American Oxygen

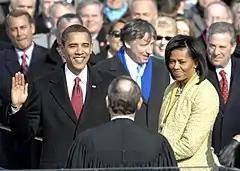
See caption

The music video for "American Oxygen" was directed by Darren Craig, Jonathan Craven and Jeff Nicholas of the Uprising Creative. The trio had previously collaborated with Rihanna on the video for her 2013 single, "What Now". Nathan Scherrer served as a producer of the visual, while Isaac Bauman was the director of photography. Clark Eddy of Snipomatic was the editor of the video, while Ben Piety helped the line producing. Brandon Mendez served as a production designer, Mel Ottenberg designed Rihanna's outfits, while Trevor Durtschi and Ntropic did the coloring. It premiered on April 6 exclusively on Tidal. On April 16 it was uploaded on Rihanna's official Vevo account on YouTube. Subsequently, Rihanna posted on her official Twitter account, "one of the most important music videos I have made to date". The same day, it was made available for digital download on the iTunes Store.